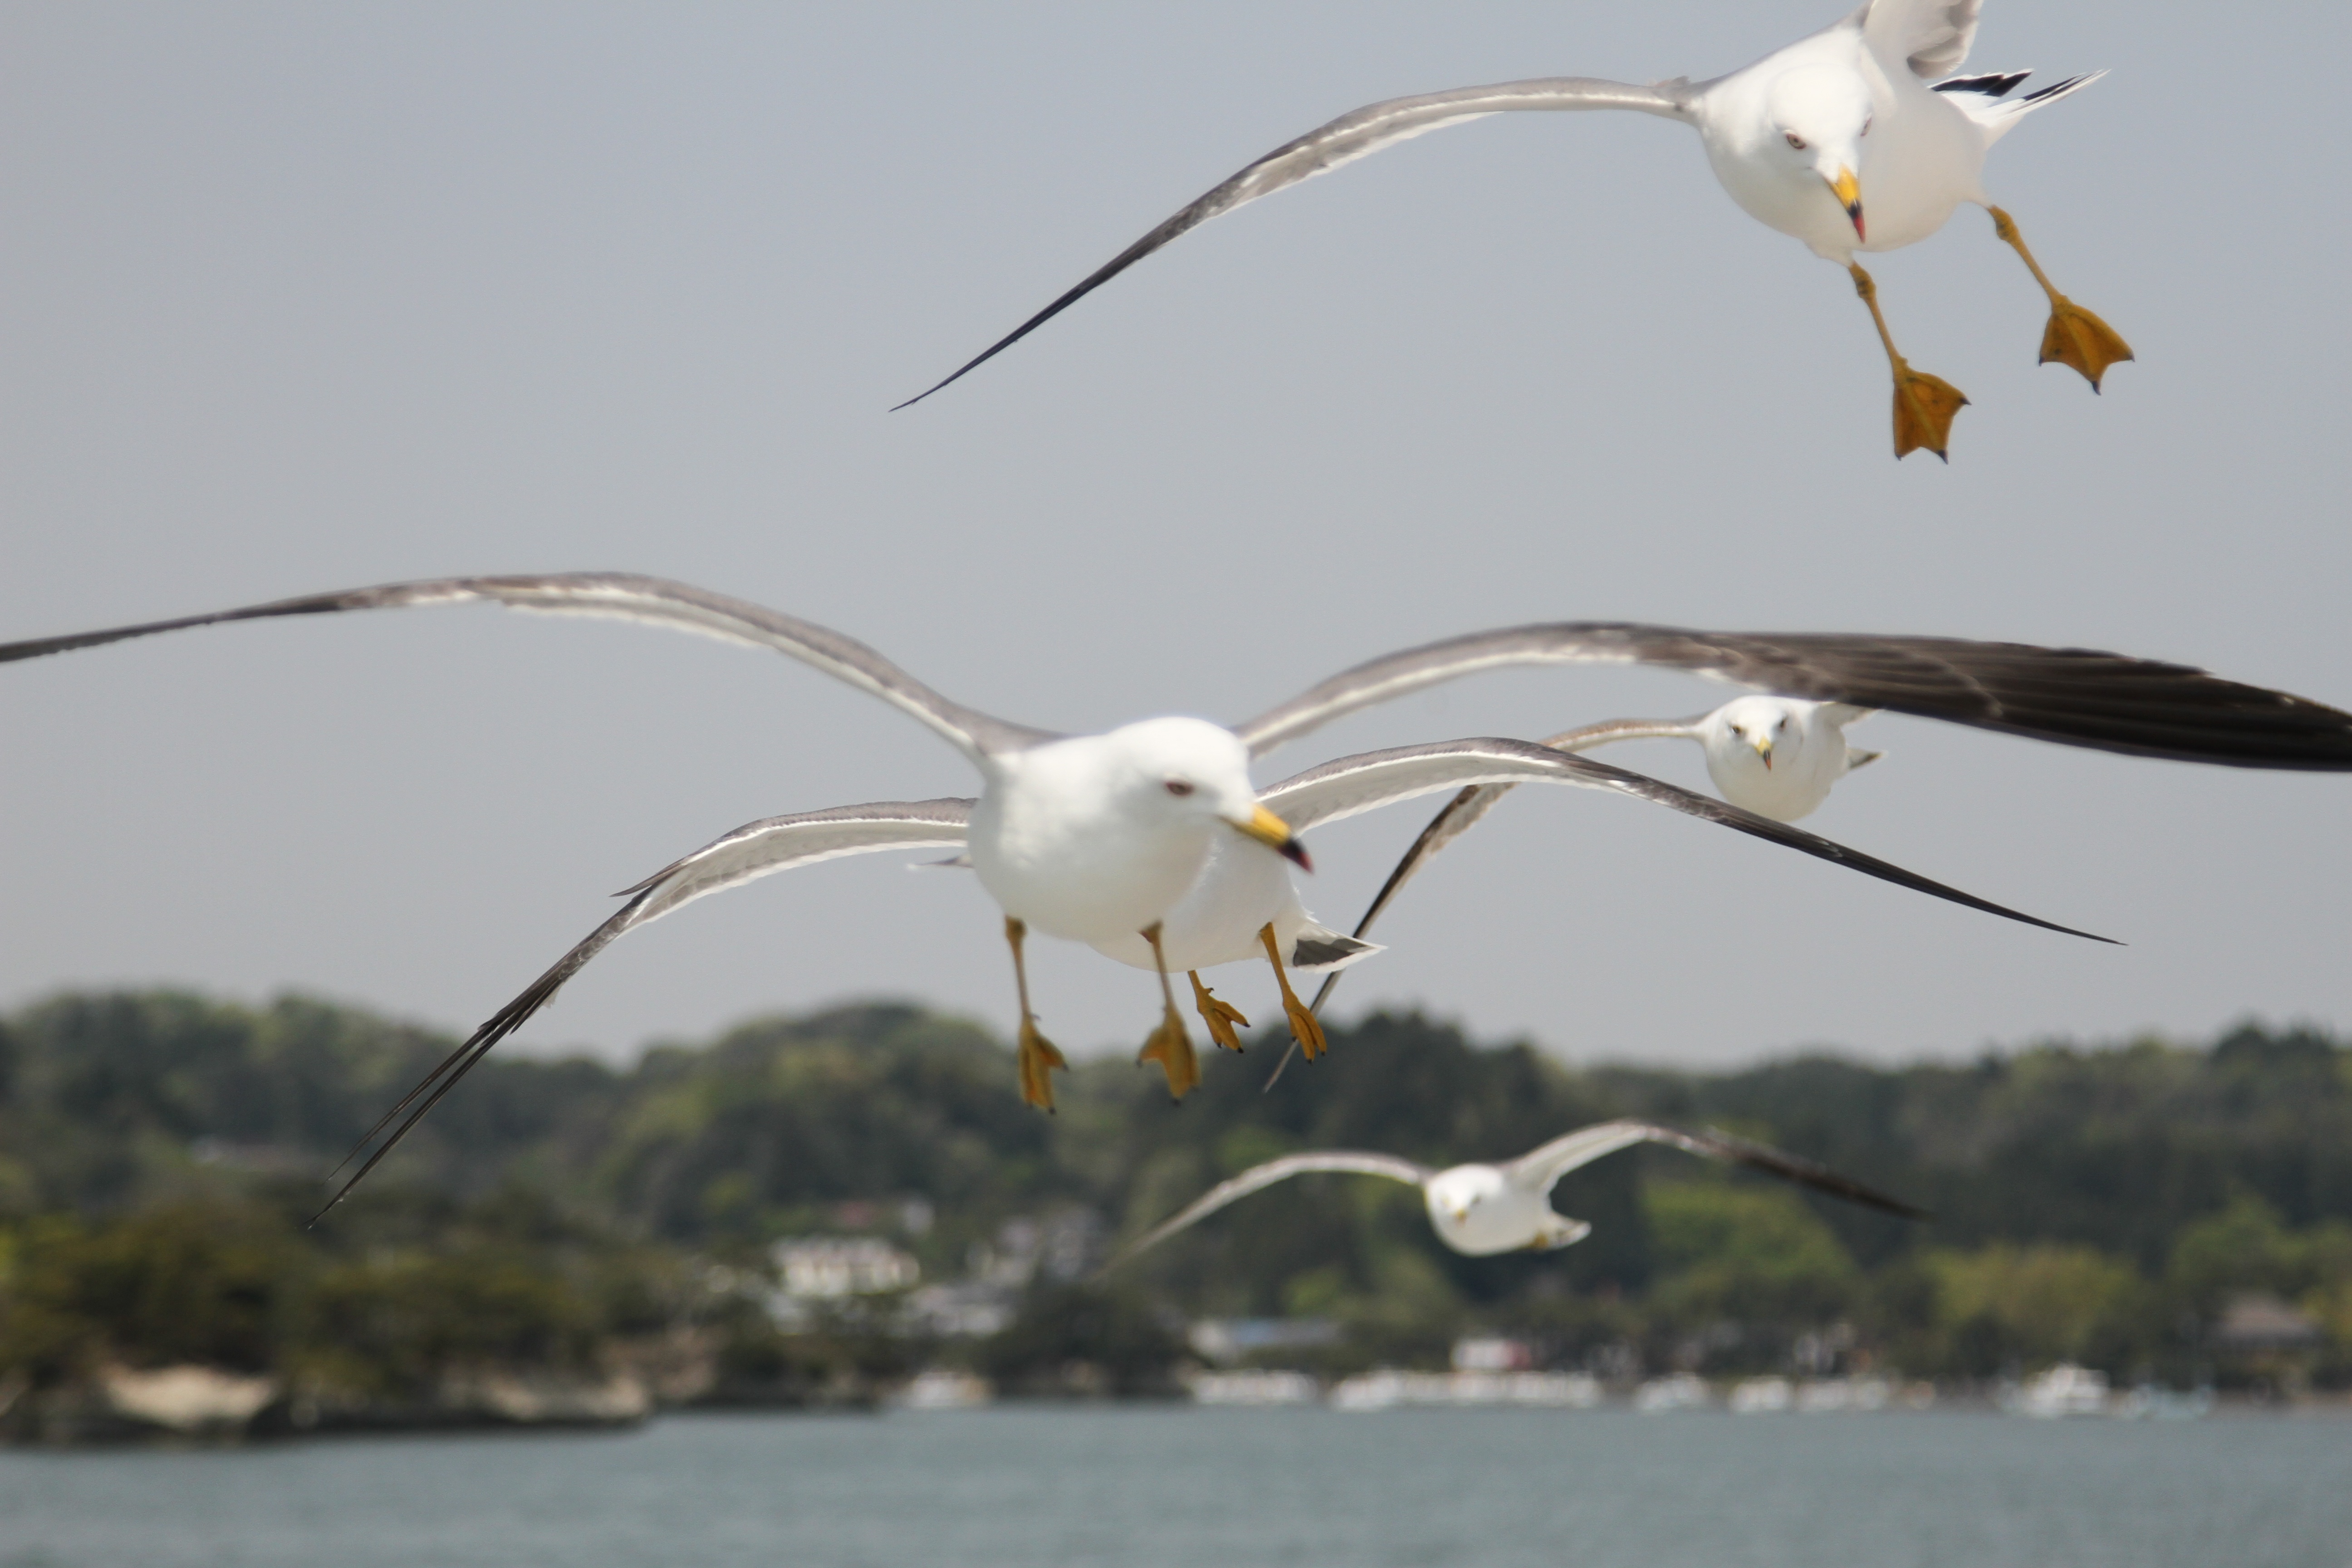
bird, wing, seabird, gull, beak, fauna, vertebrate, egret, heron, shorebird, great egret, charadriiformes